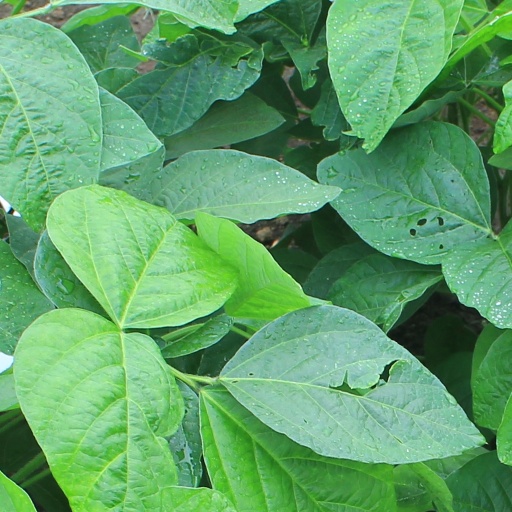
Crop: soybean